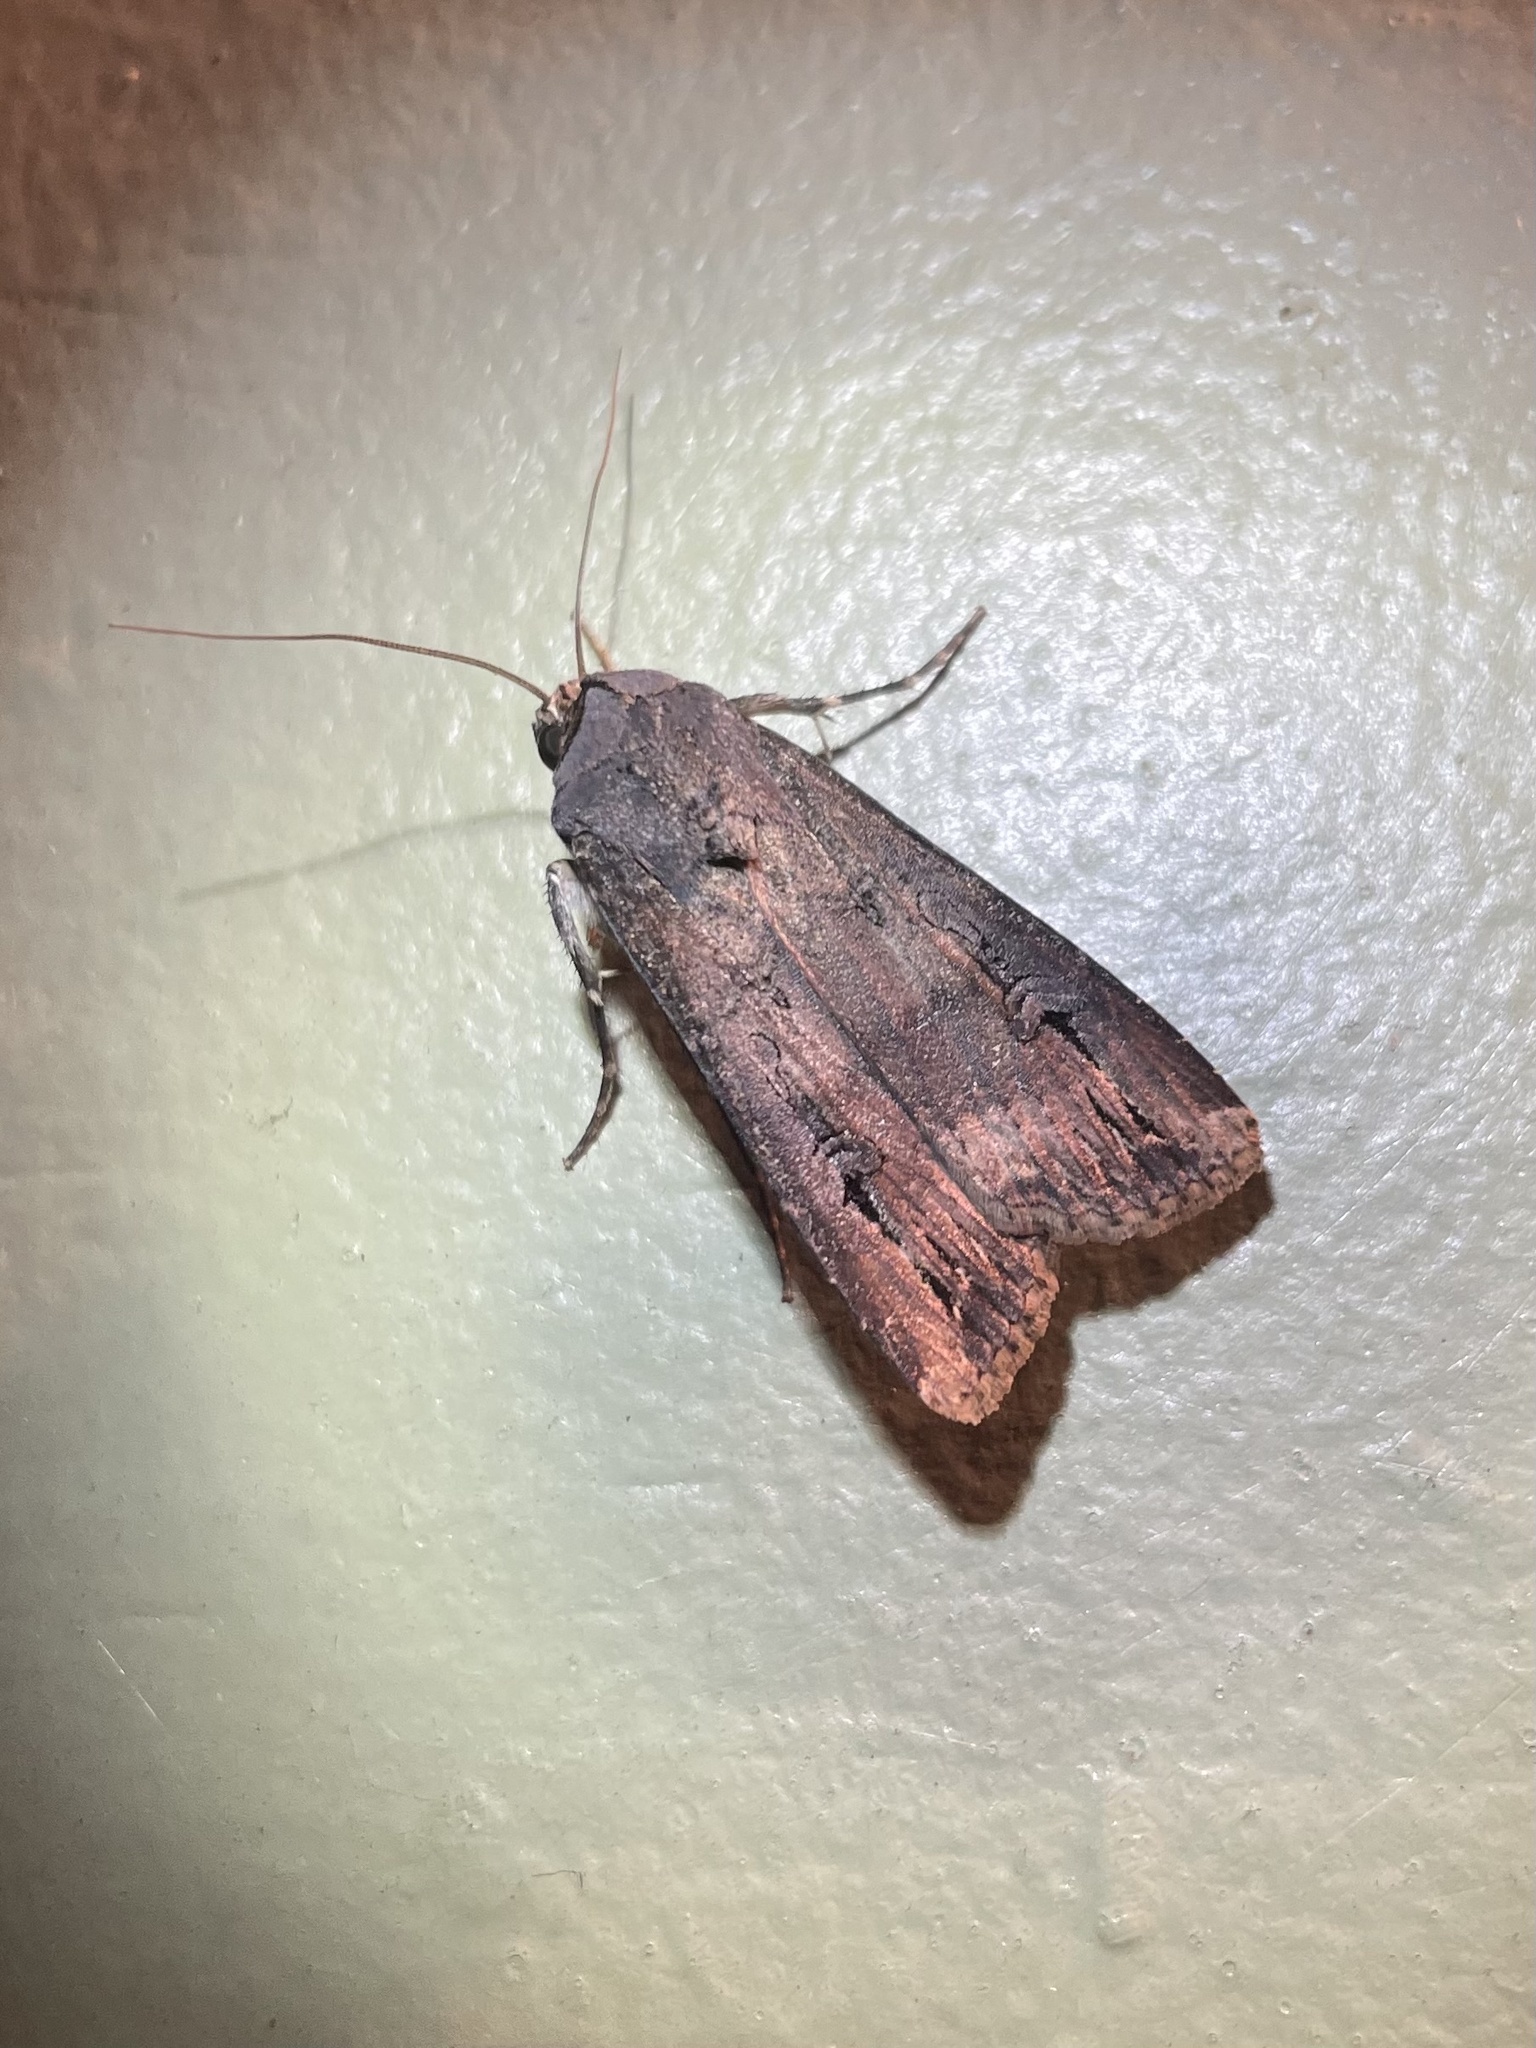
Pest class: cutworms